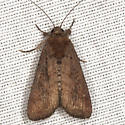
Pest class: cutworms